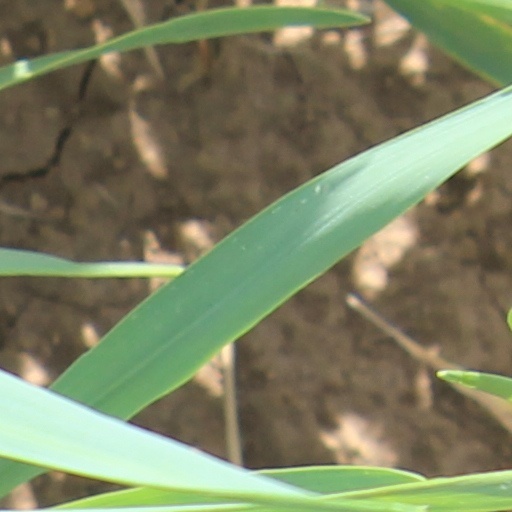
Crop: wheat